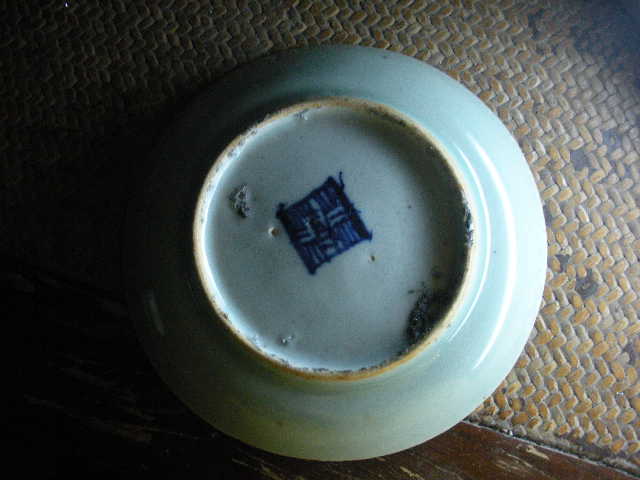
Label: trash